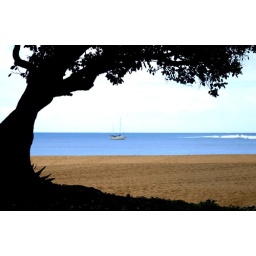
Quite boat in the water